Edwin E. Bryant

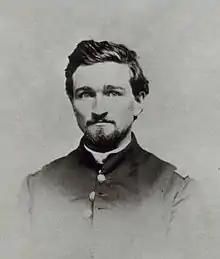
Edwin Bryant photographed during his Civil War service.

At the outbreak of the American Civil War, Bryant volunteered for service with a Wisconsin militia company and was enrolled in the 3rd Wisconsin Infantry Regiment. He declined an officer's commission, but at the organization of the regiment, he was appointed sergeant major. Within a year, he received a commission anyway and was appointed adjutant to the regiment's colonel, Thomas H. Ruger. With the 3rd Wisconsin Infantry, Bryant participated in many of the significant battles of the eastern theater of the war, including Antietam, Chancellorsville, and Gettysburg. In August 1863, he was with the brigade sent to quell the New York City draft riots.